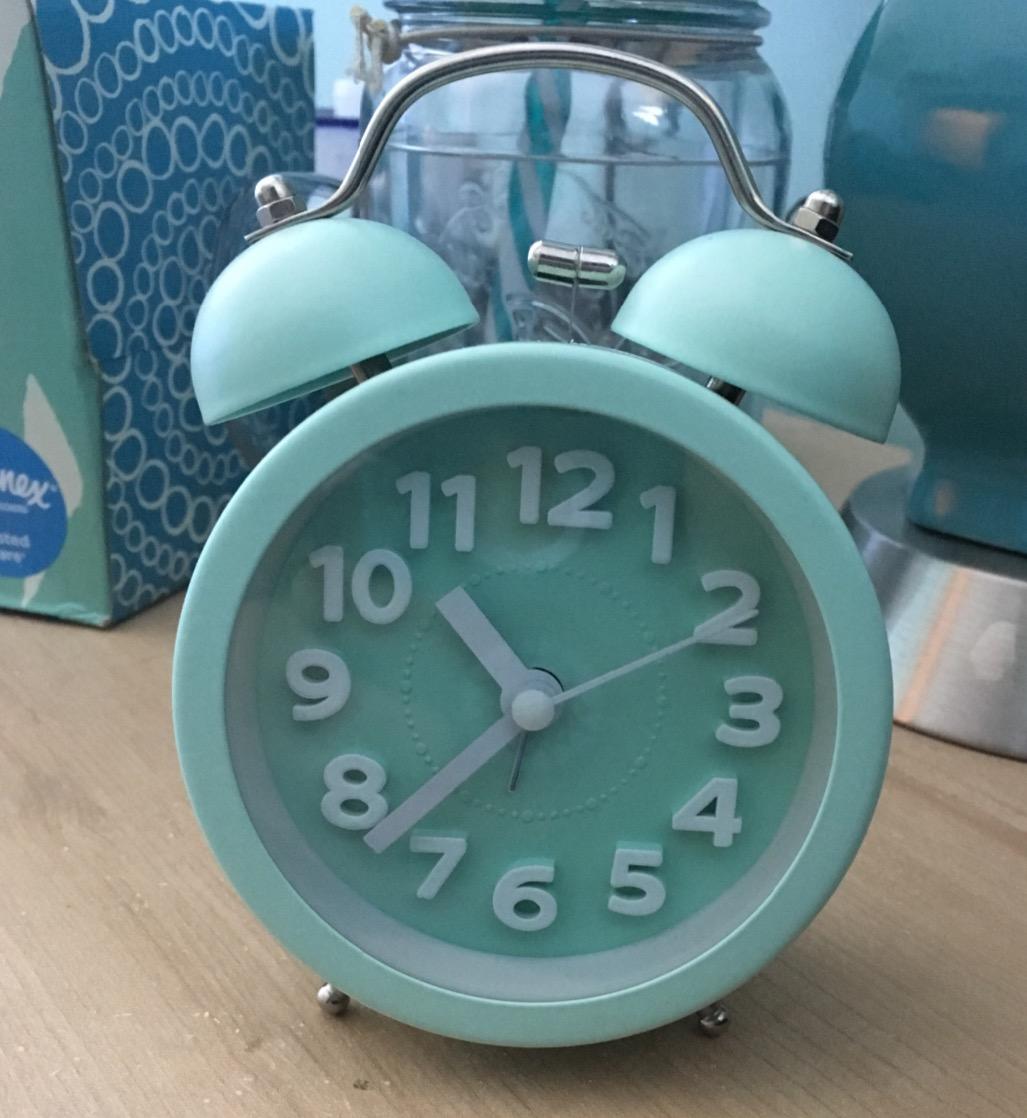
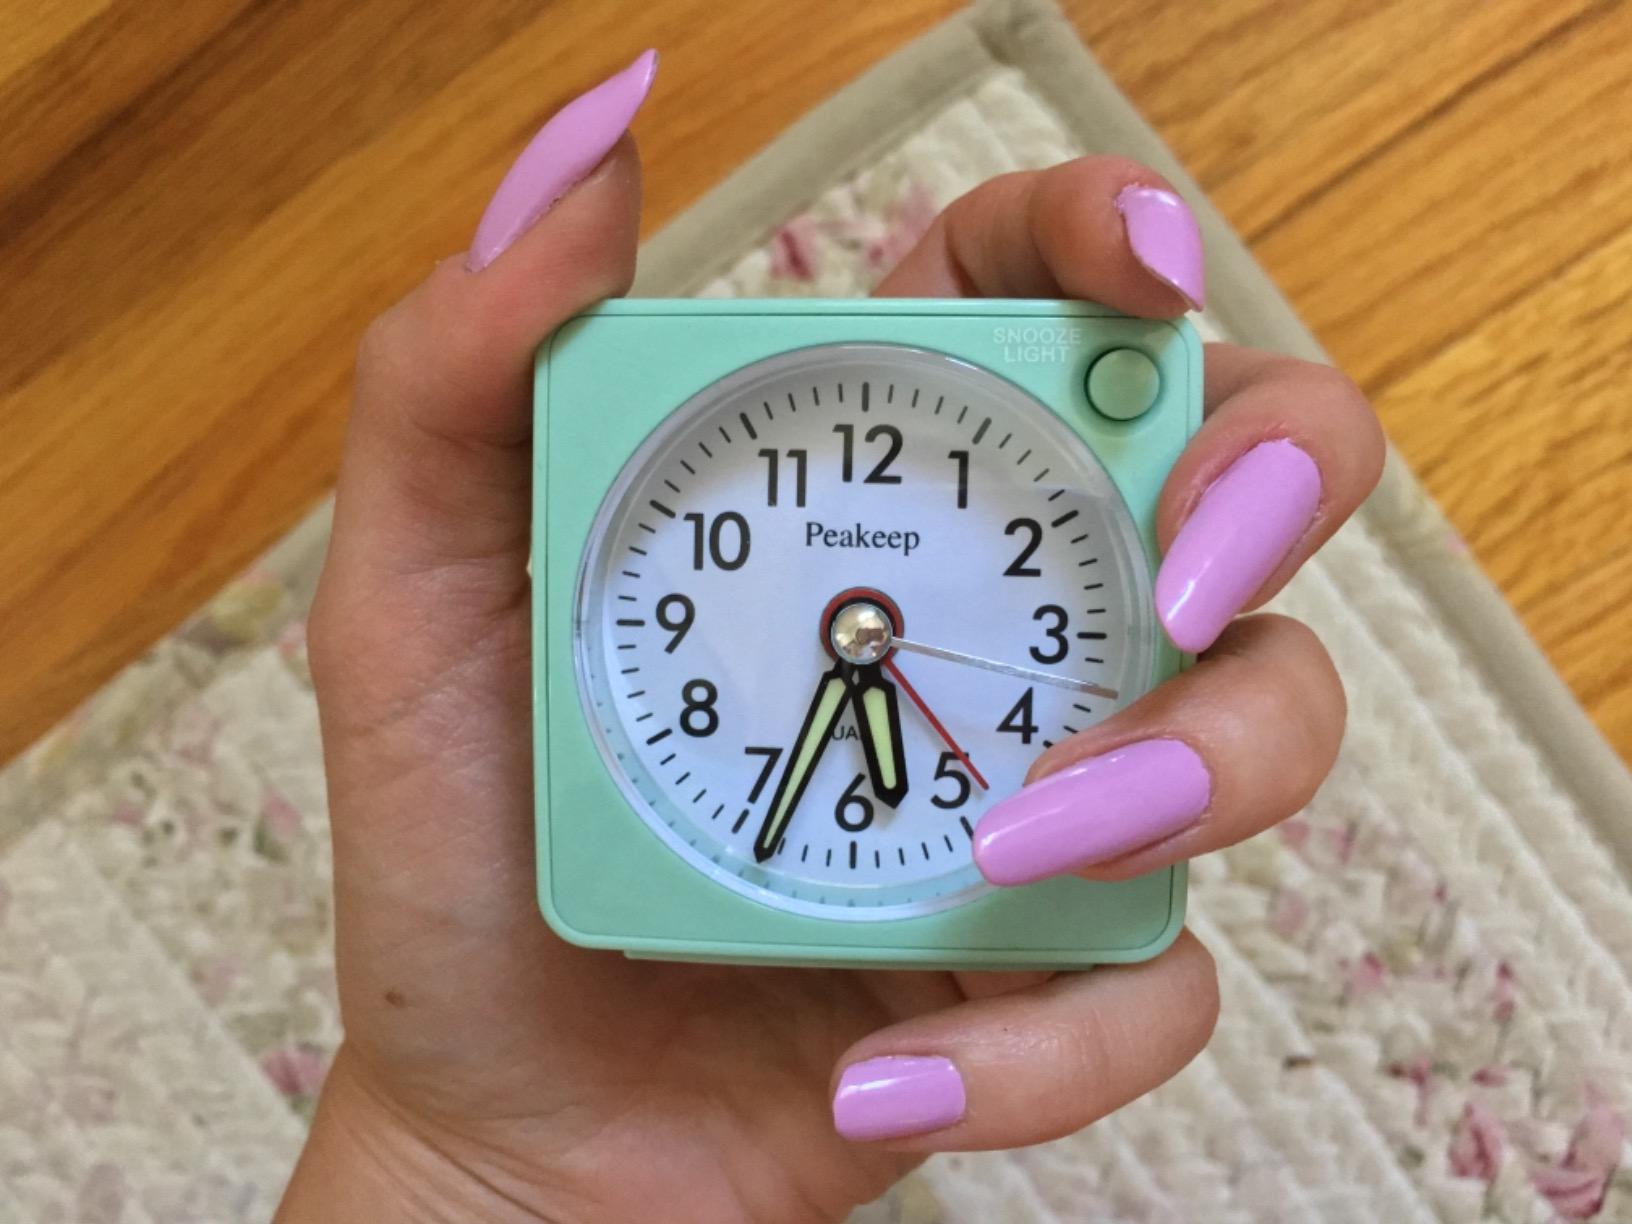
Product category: clock
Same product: no